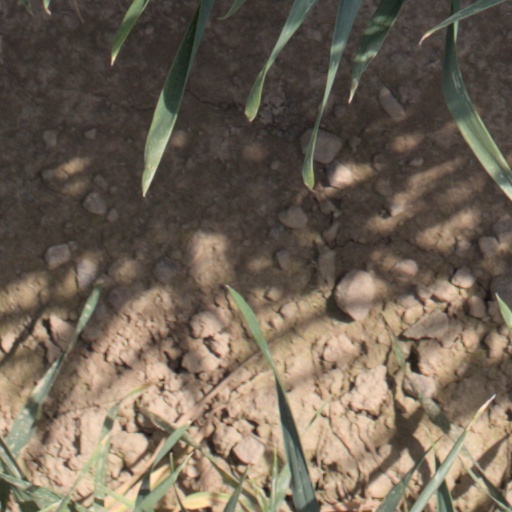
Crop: wheat